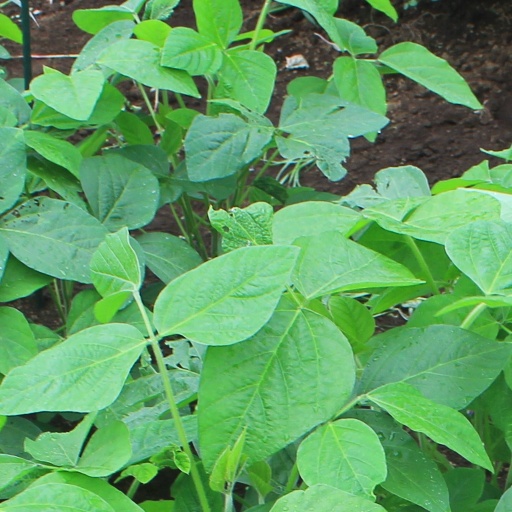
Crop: soybean